Encho Keryazov

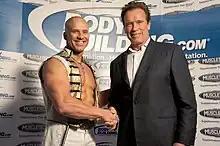
Encho Keryazov and Arnold Schwarzenegger

As part of a special edition Keryazov appeared alongside other artists Circus Roncalli on an Austrian stamp.